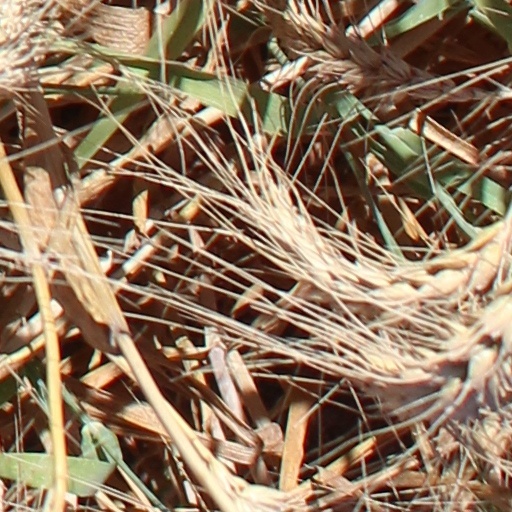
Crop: wheat